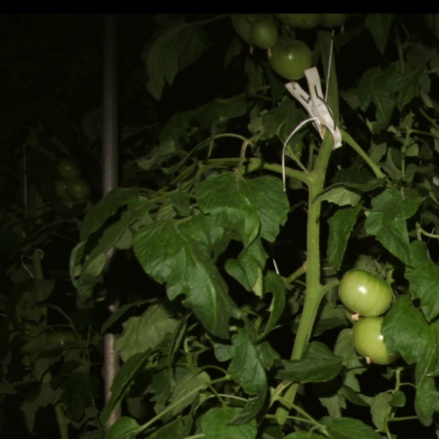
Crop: tomato